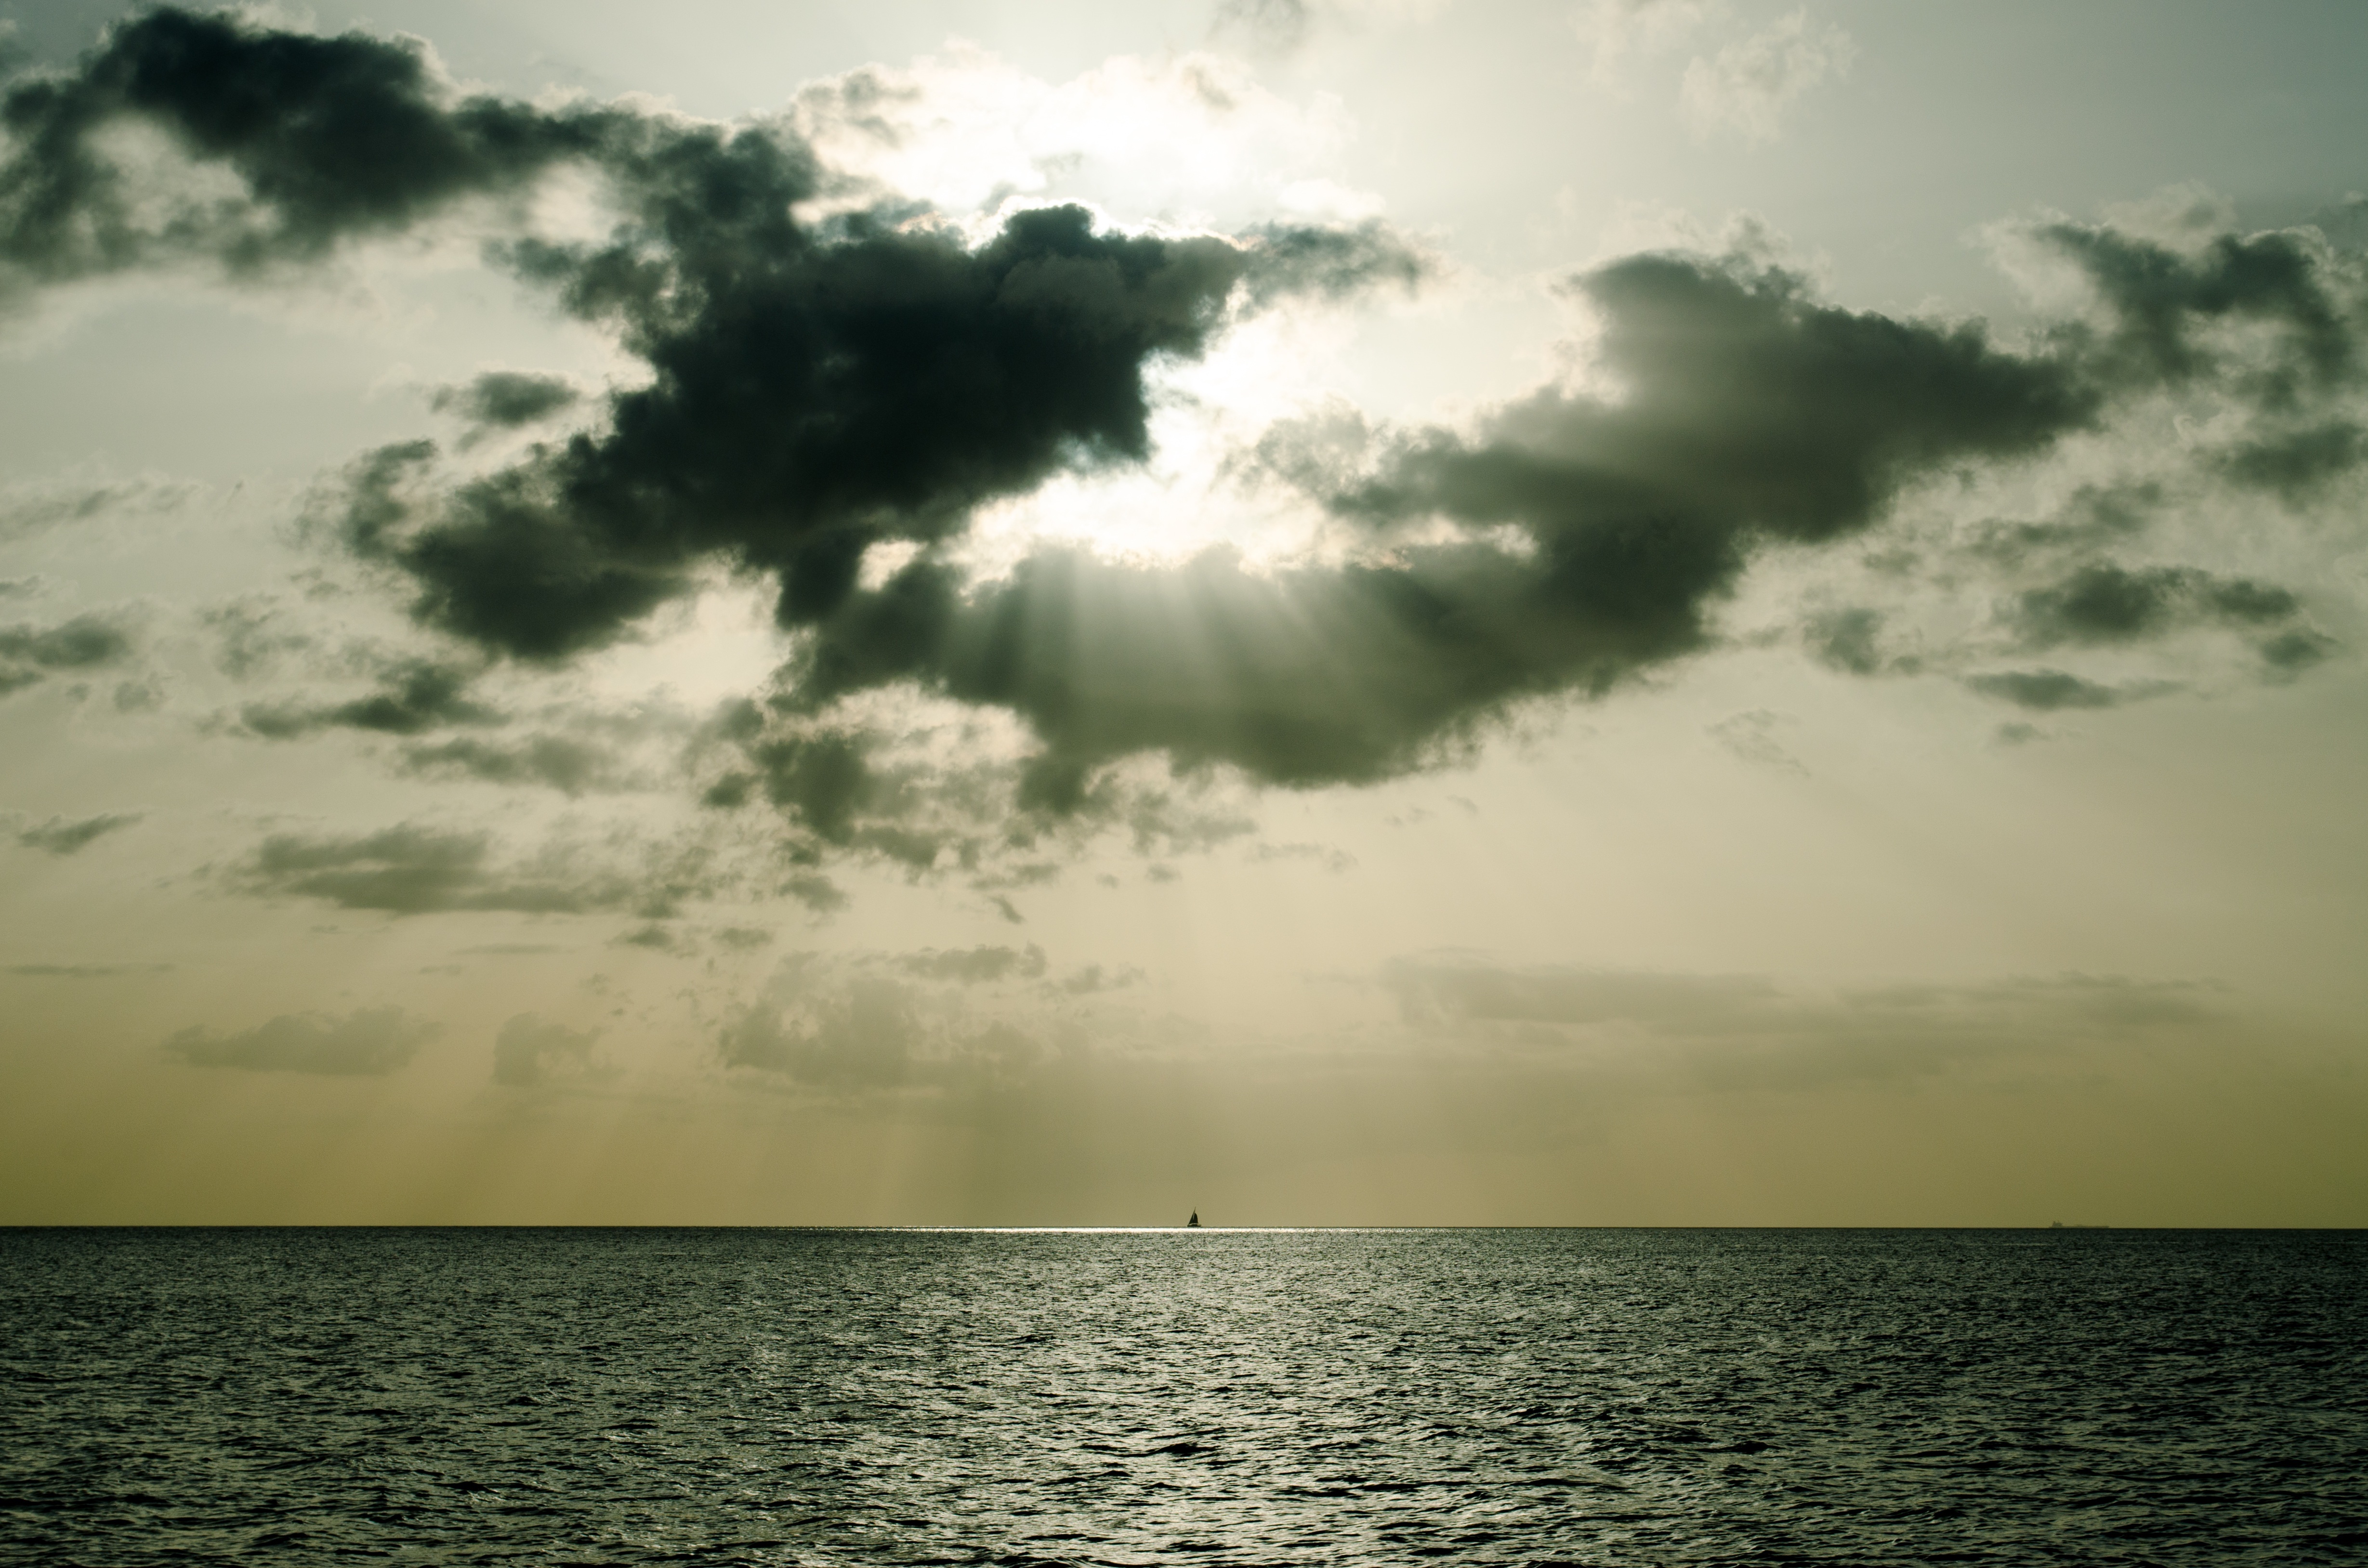
sea, water, nature, ocean, horizon, light, cloud, sky, sun, sunrise, sunset, sunlight, morning, wave, dawn, atmosphere, dusk, weather, ray of light, cloudscape, clouds, scene, dramatic, light beam, sunbeam, meteorology, meteorological phenomenon, atmospheric phenomenon